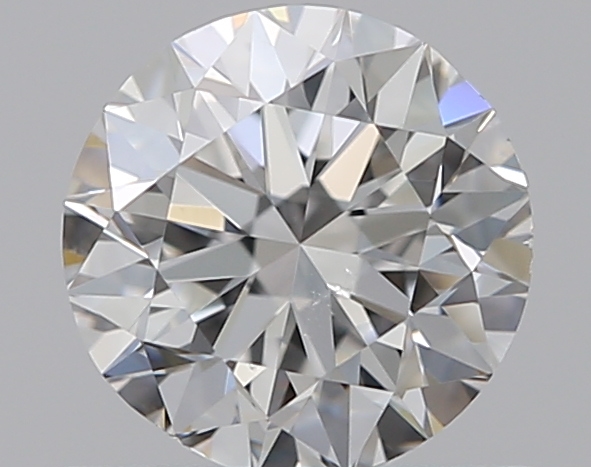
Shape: round
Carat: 0.59
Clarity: SI1
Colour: F
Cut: VG
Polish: EX
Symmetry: VG
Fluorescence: N
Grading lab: GIA
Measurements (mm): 5.24 x 5.31 x 3.35